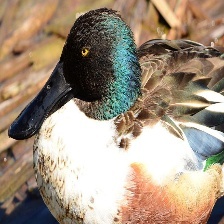
Species: NORTHERN SHOVELER
Scientific name: SPATULA CLYPEATA
ImageNet parent category: drake